Small nucleolar RNA Z105

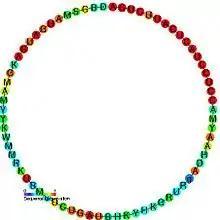
Predicted secondary structure and sequence conservation of snoZ105

In molecular biology, Small nucleolar RNA Z105 (also known as snoR7) is a non-coding RNA (ncRNA) molecule which functions in the modification of other small nuclear RNAs (snRNAs). This type of modifying RNA is usually located in the nucleolus of the eukaryotic cell which is a major site of snRNA biogenesis. It is known as a small nucleolar RNA (snoRNA) and also often referred to as a guide RNA.